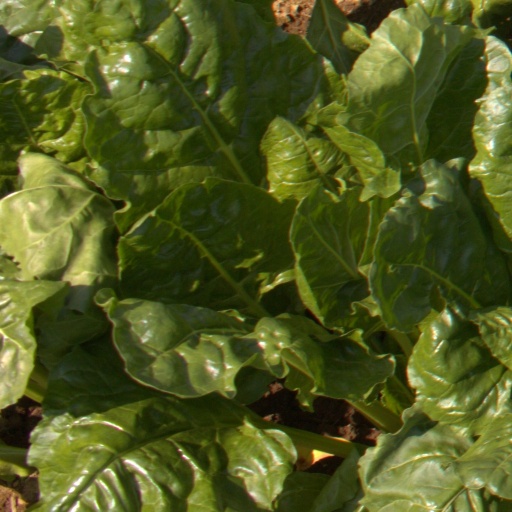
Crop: sugar beet